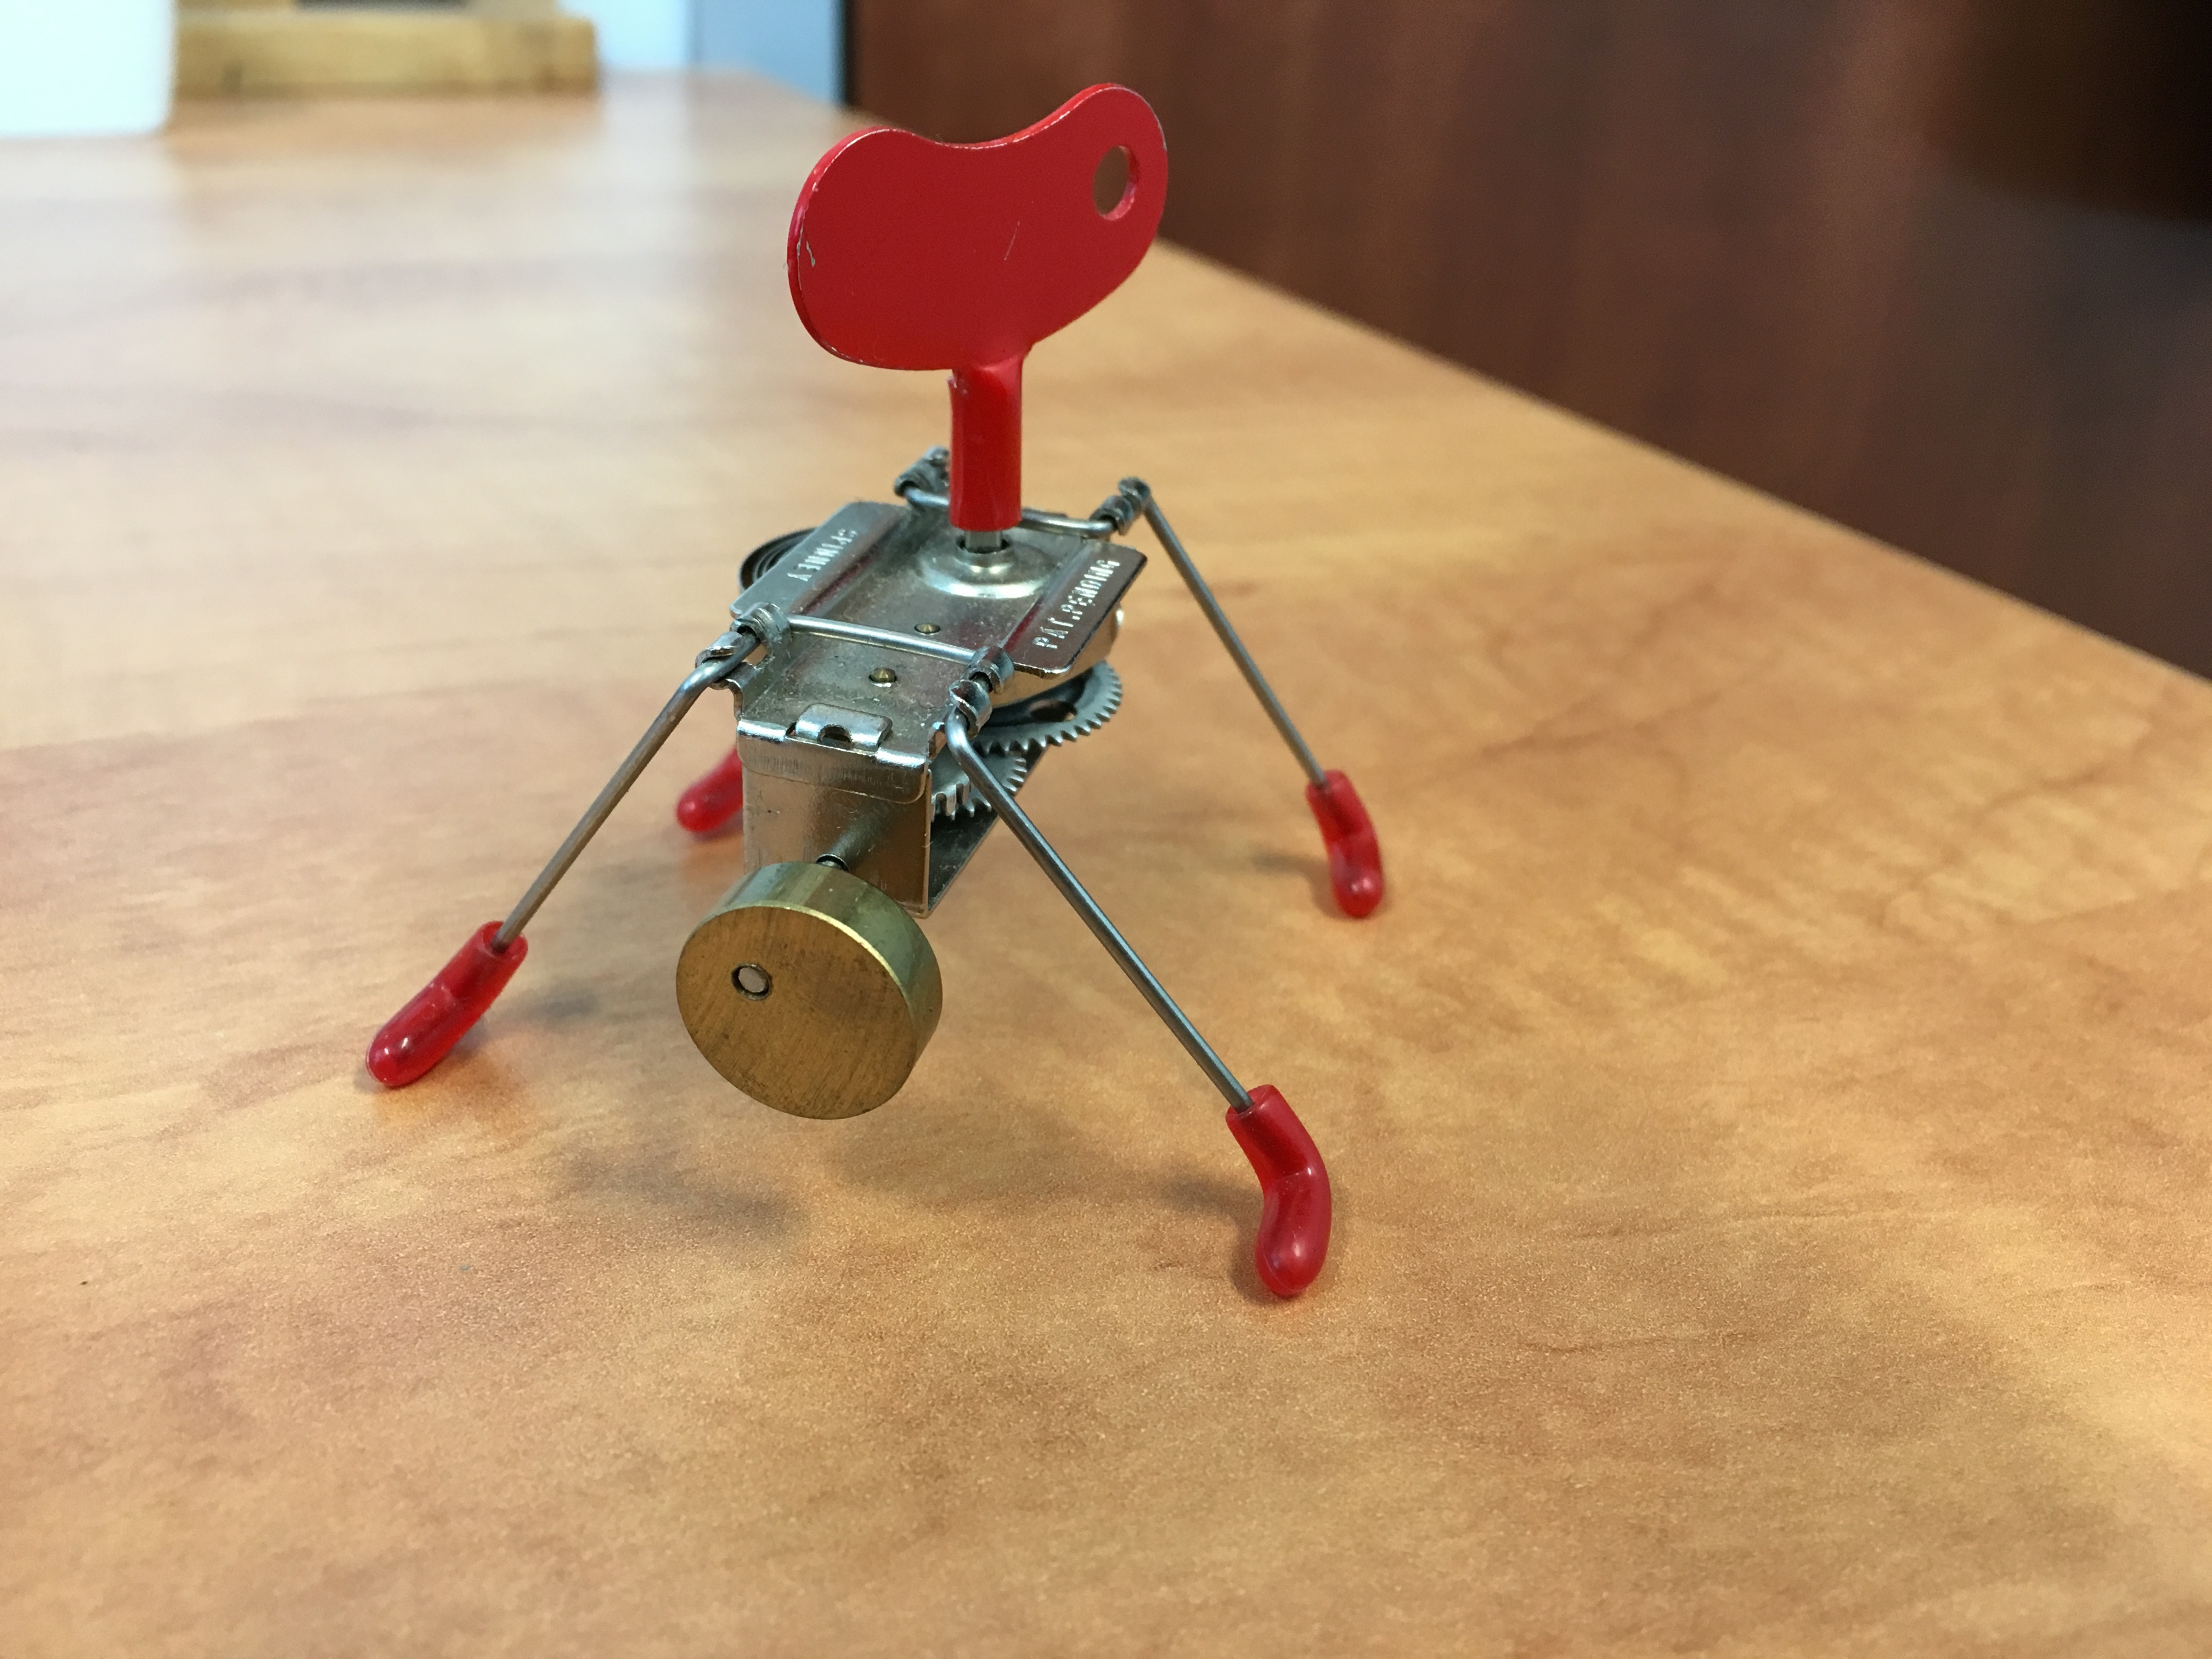
red, machine, furniture, toy, product, robot